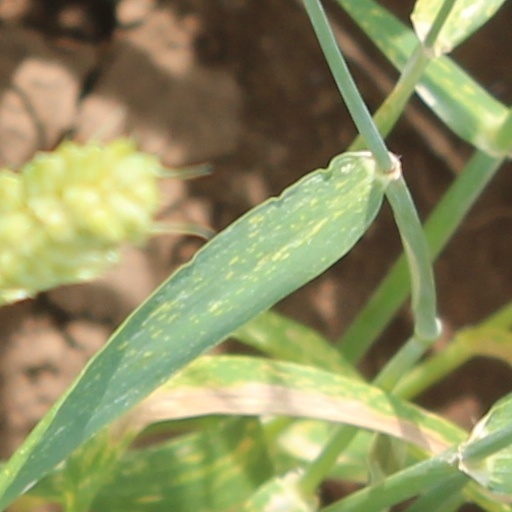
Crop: wheat